Kitsch

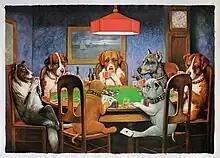
"A Friend in Need", a 1903 "Dogs Playing Poker" painting by Cassius Marcellus Coolidge, is a common example of modern kitsch.

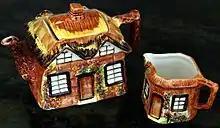
A mass-produced teapot and milk jug set, themed after a rural cottage

Kitsch (loanword from German) is a term applied to art and design that is perceived as naïve imitation, overly eccentric, gratuitous or of banal taste.